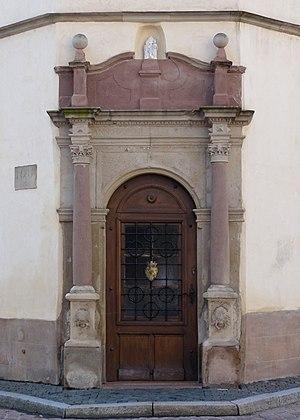
L'hôtel de ville de Benfeld est un monument historique situé à Benfeld, dans le département français du Bas-Rhin.
Benfeld est une commune française située dans le département du Bas-Rhin, en région Grand Est. Cette commune se trouve dans la région historique et culturelle d'Alsace. Lieu de naissance du chef pâtissier renommé Christophe Felder.